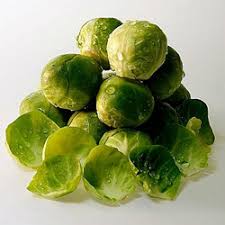
Waste category: biological